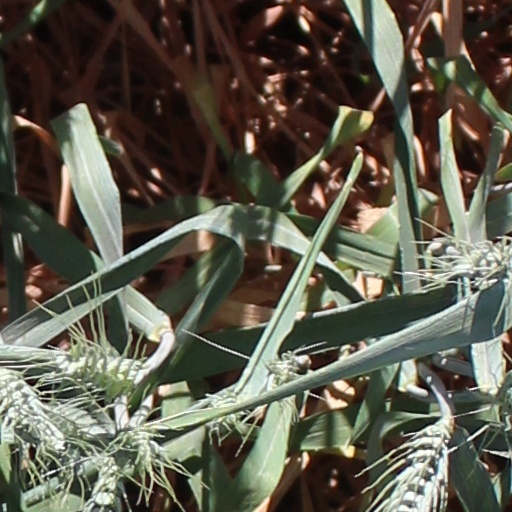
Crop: wheat